Gilles Demarteau

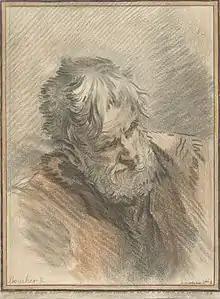
"Head of an old man", after François Boucher

Gilles Demarteau or Gilles Demarteau the Elder (19 January 1722, in Liège – 31 July 1776, in Paris) was an etcher, engraver and publisher who was active in Paris for his entire career. He is one of the persons to whom has been attributed the invention of the crayon manner of engraving. He is recognized as playing an important role in the development of this engraving technique. He was one of the key reproductive engravers and publishers of the work of François Boucher.